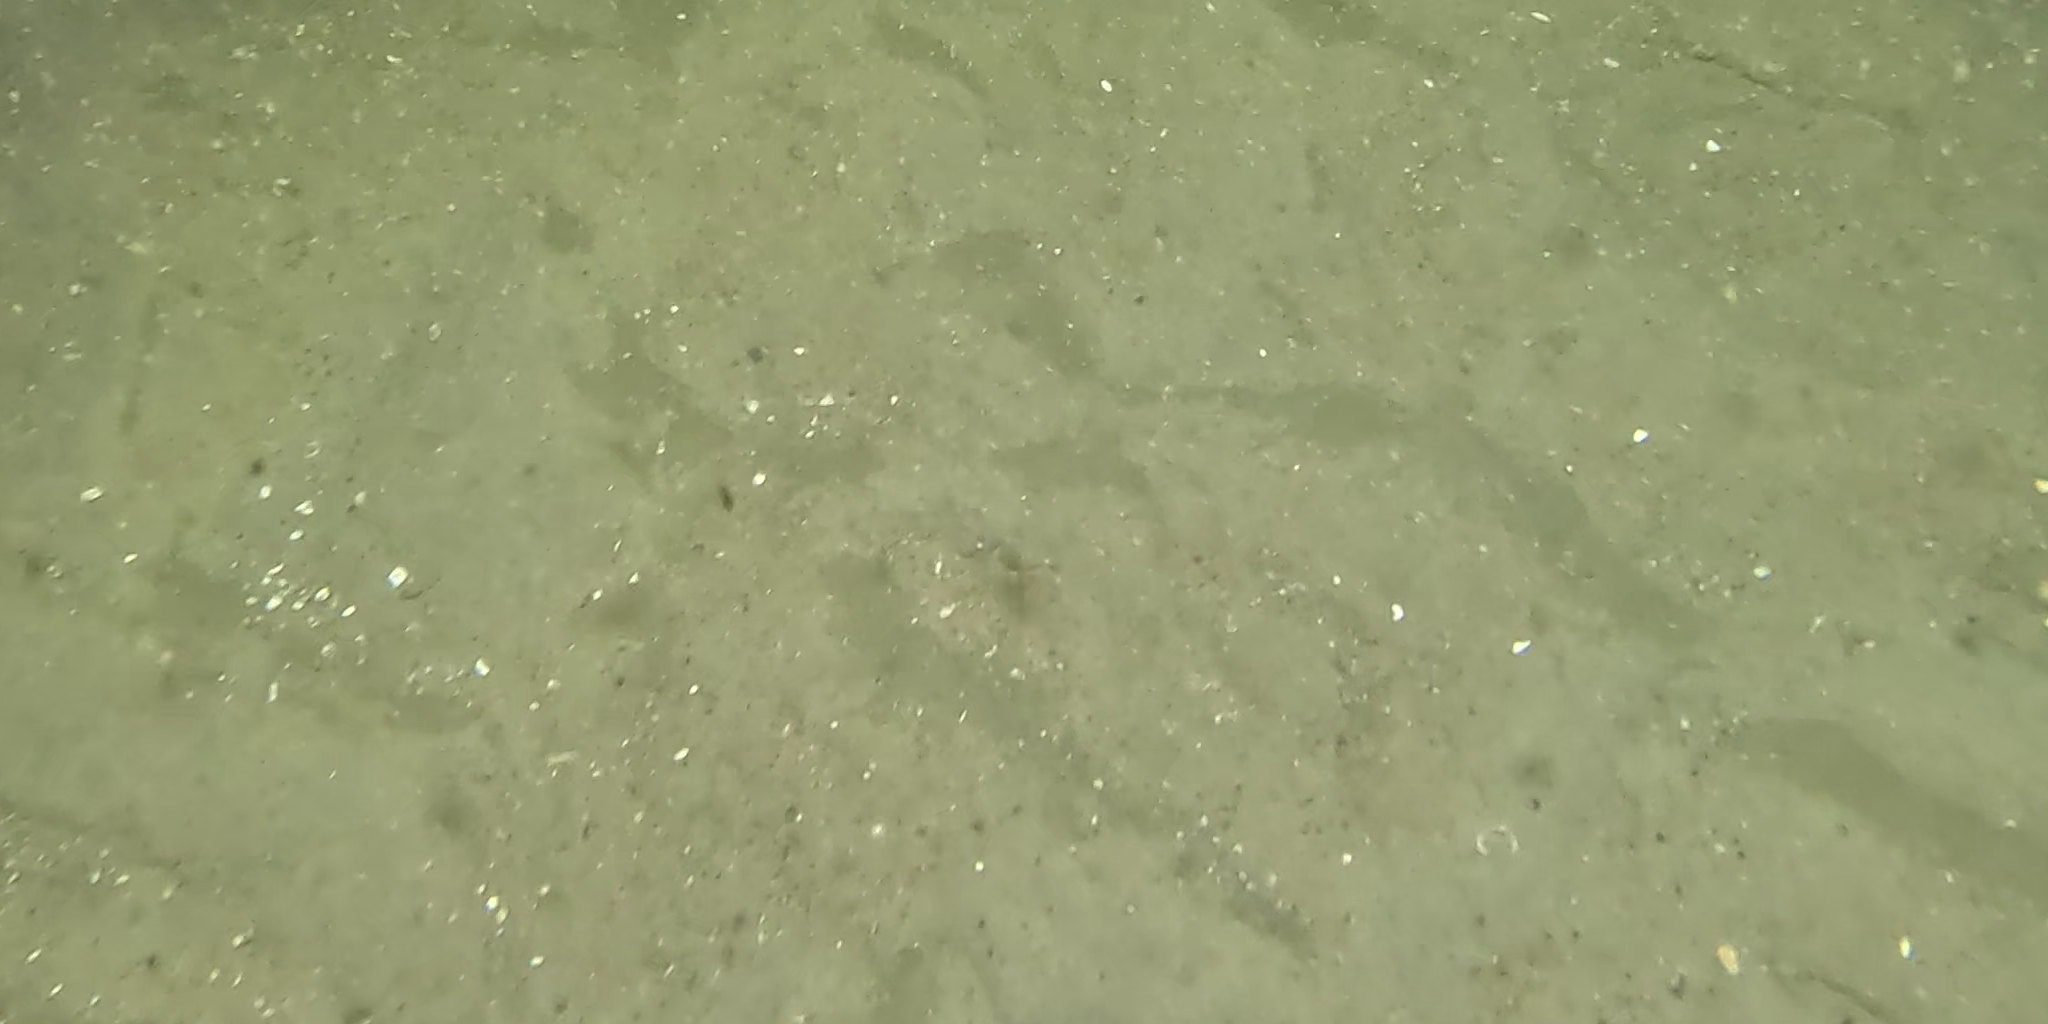
Seabed habitat: sand